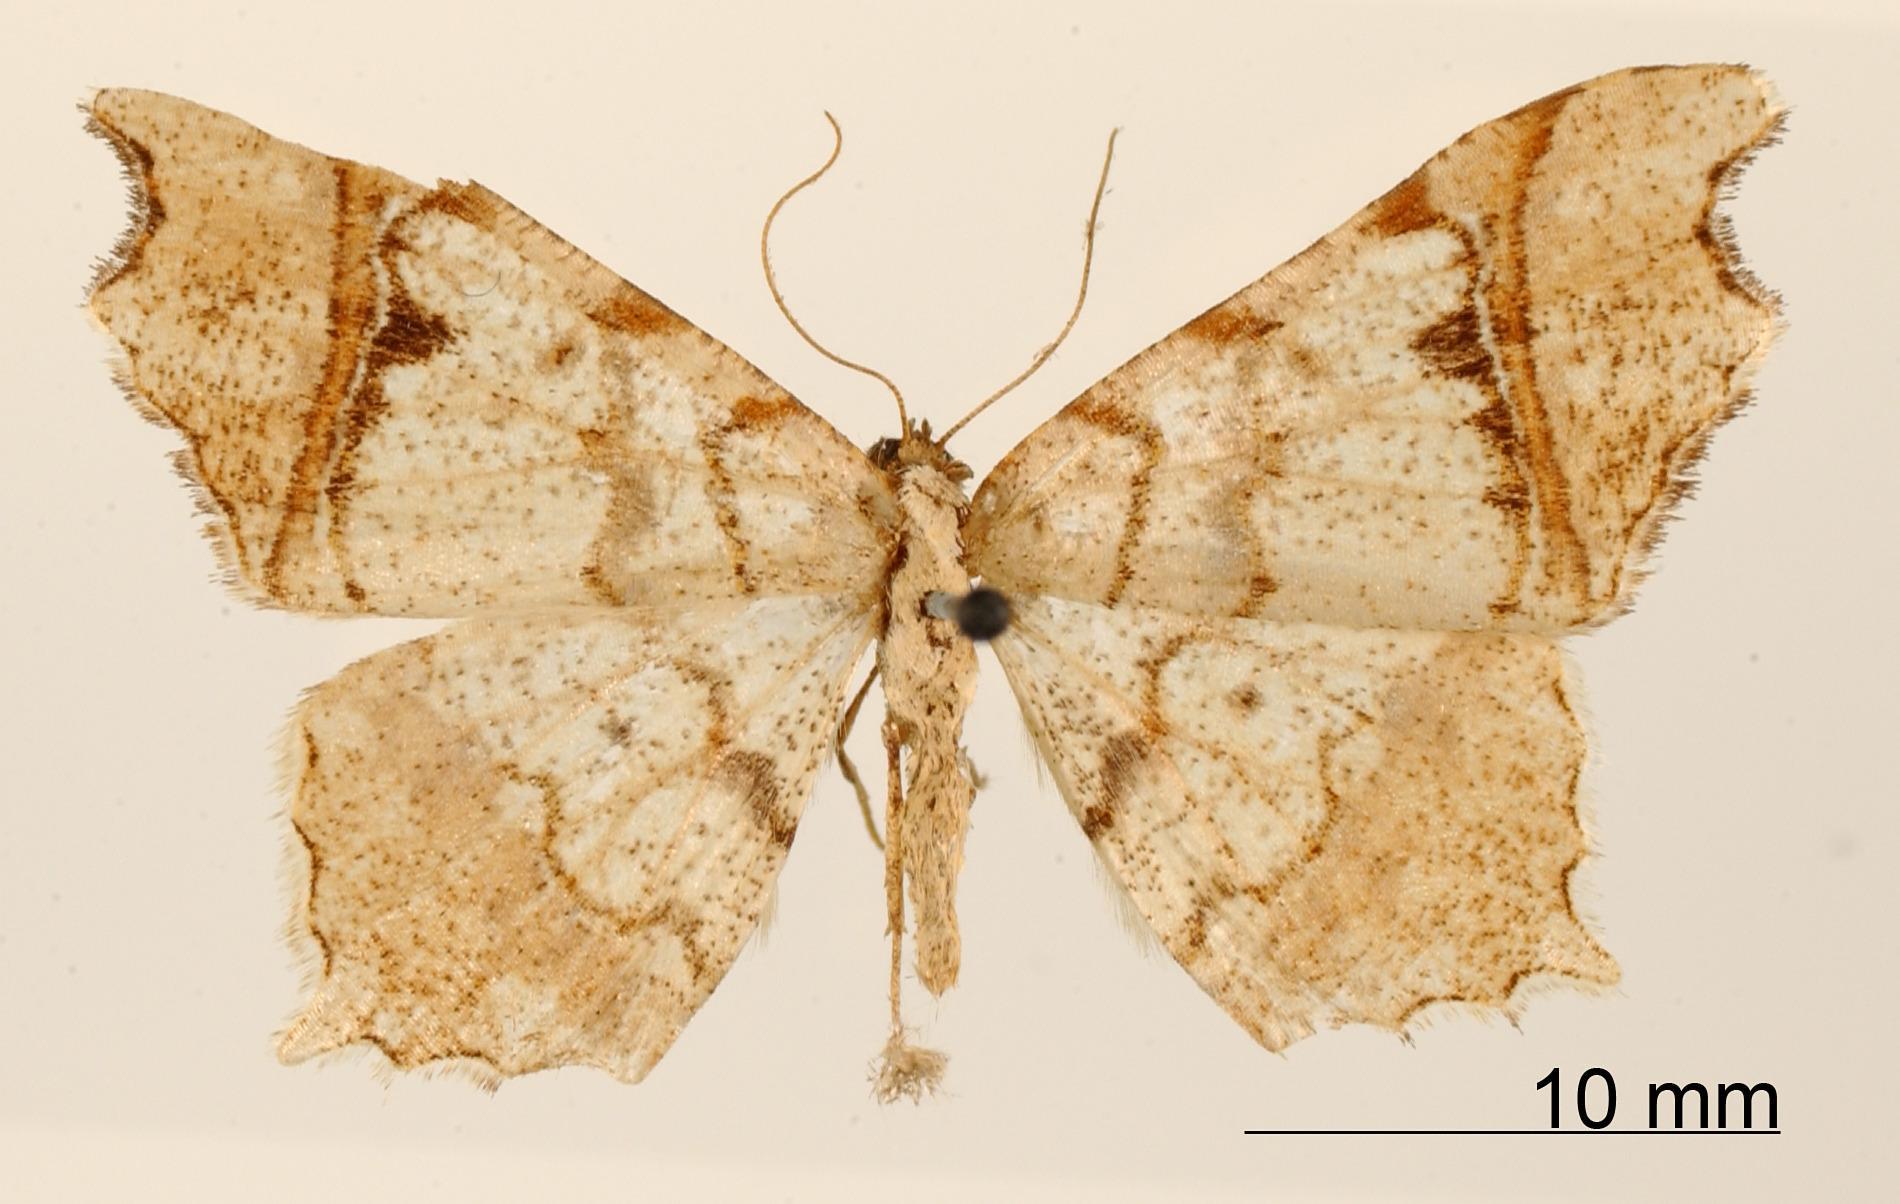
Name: Semiothisa punctiseriata
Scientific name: Semiothisa punctiseriata Dognin, 1924
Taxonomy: Animalia, Arthropoda, Insecta, Lepidoptera, Geometridae, Ennominae
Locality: Pacho, Colombia, Colombia